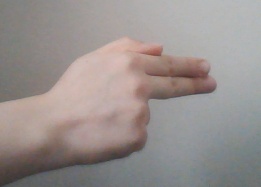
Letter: ghain